Pineapple juice

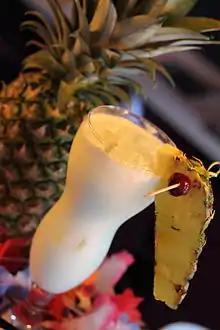
Piña colada with garnish

Countries consuming the most pineapple juice in 2017 were Thailand, Indonesia and the Philippines, having combined consumption of 47% of the world total. The consumption of pineapple juice in China and India is low compared to their populations. In 2019, the countries that consumed the most pineapple juice were Spain, France and Germany, consuming about half of the world total. Spain was the largest producer of pineapple juice in Europe, with France and Italy as secondary producers. According to the Center for the Promotion of Imports the leading consumers of pineapple juice in Europe from 2017 to 2021 were France, Germany, Spain, United Kingdom, Belgium and Italy. The main importers of pineapple juice in Europe from 2017 to 2021 were the Netherlands, France, Germany, Spain, Belgium and United Kingdom.